Eastern Samar

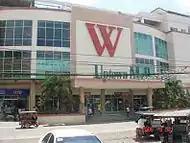
Borongan's Wilsam Uptown Mall, the largest shopping mall in the province

By land, mini buses and vans ply from the regional center in Tacloban, Catbalogan, and Calbayog in Samar province and to some towns in Eastern Samar. From Borongan, buses ply to Metro Manila. Motorized boats plies through Leyte Gulf ferrying passengers going to Tacloban City seaport.